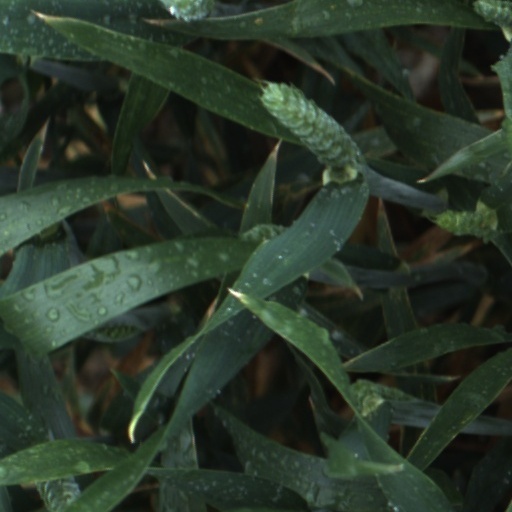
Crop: wheat